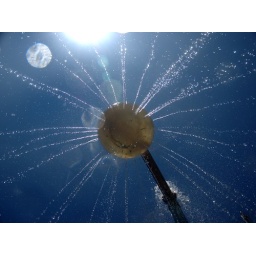
View from under a leaky flower pot